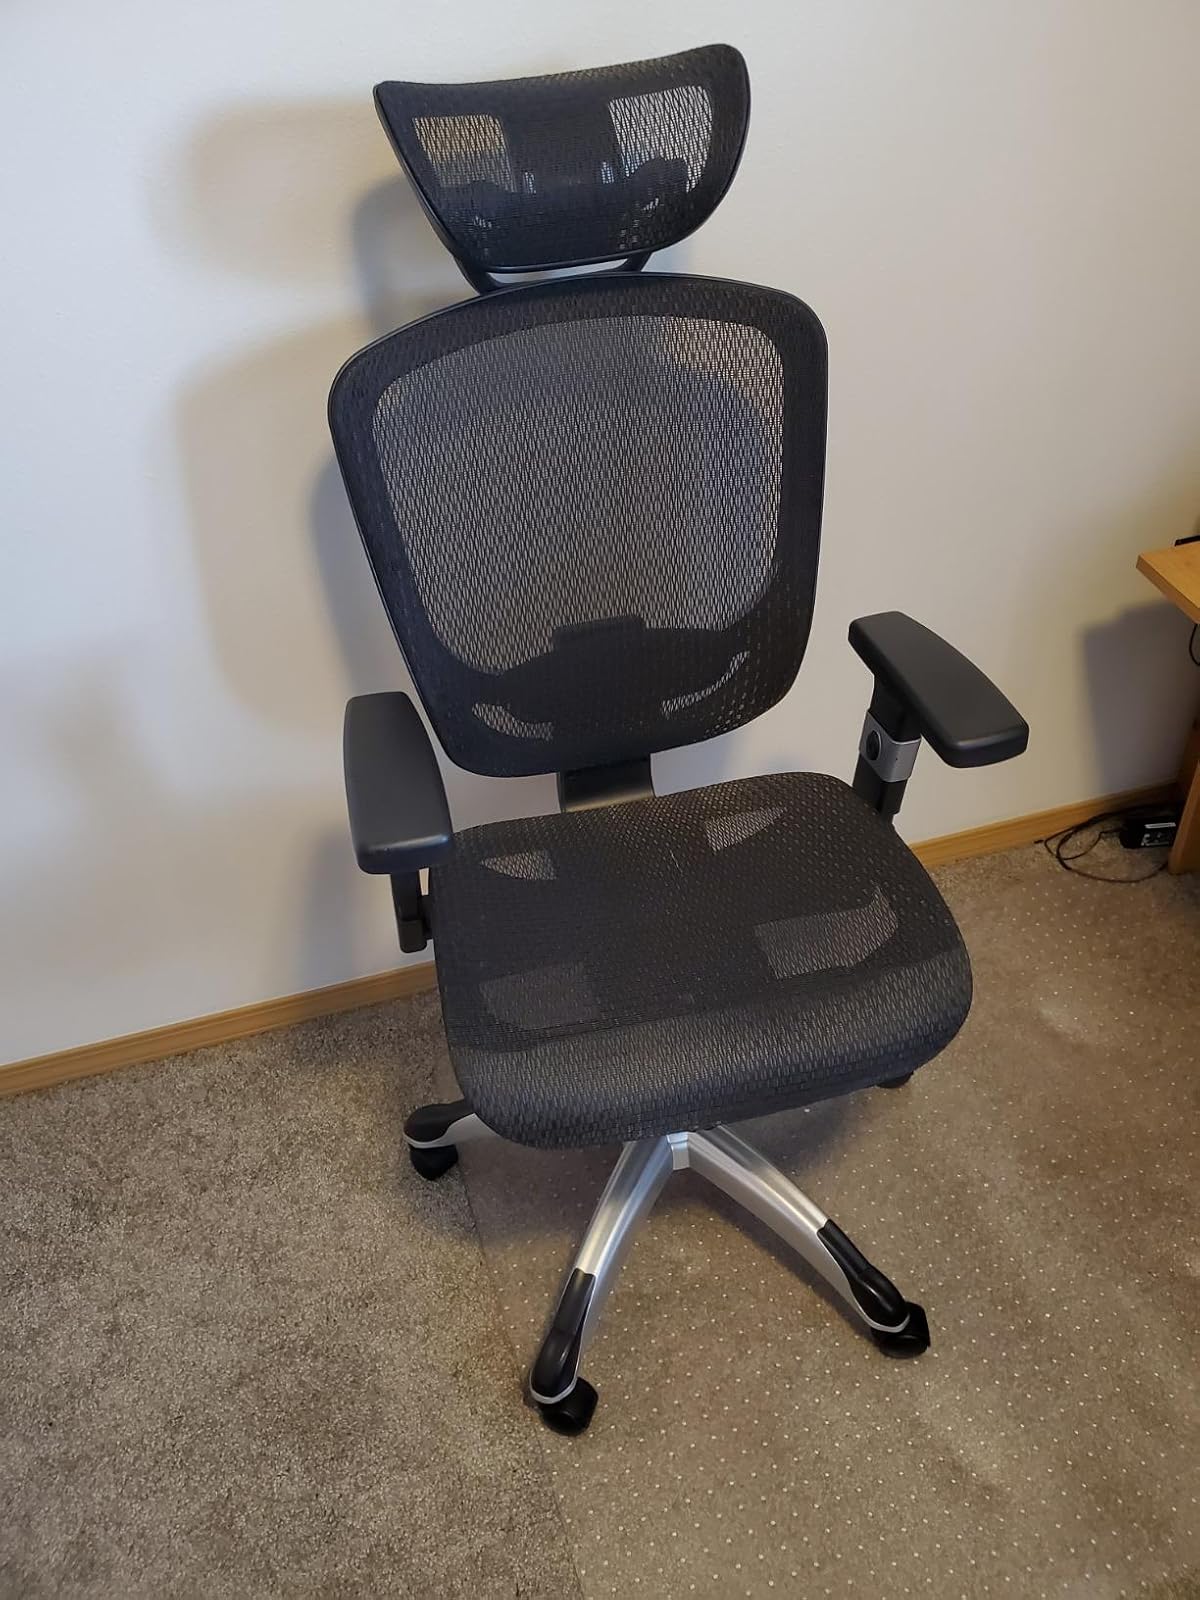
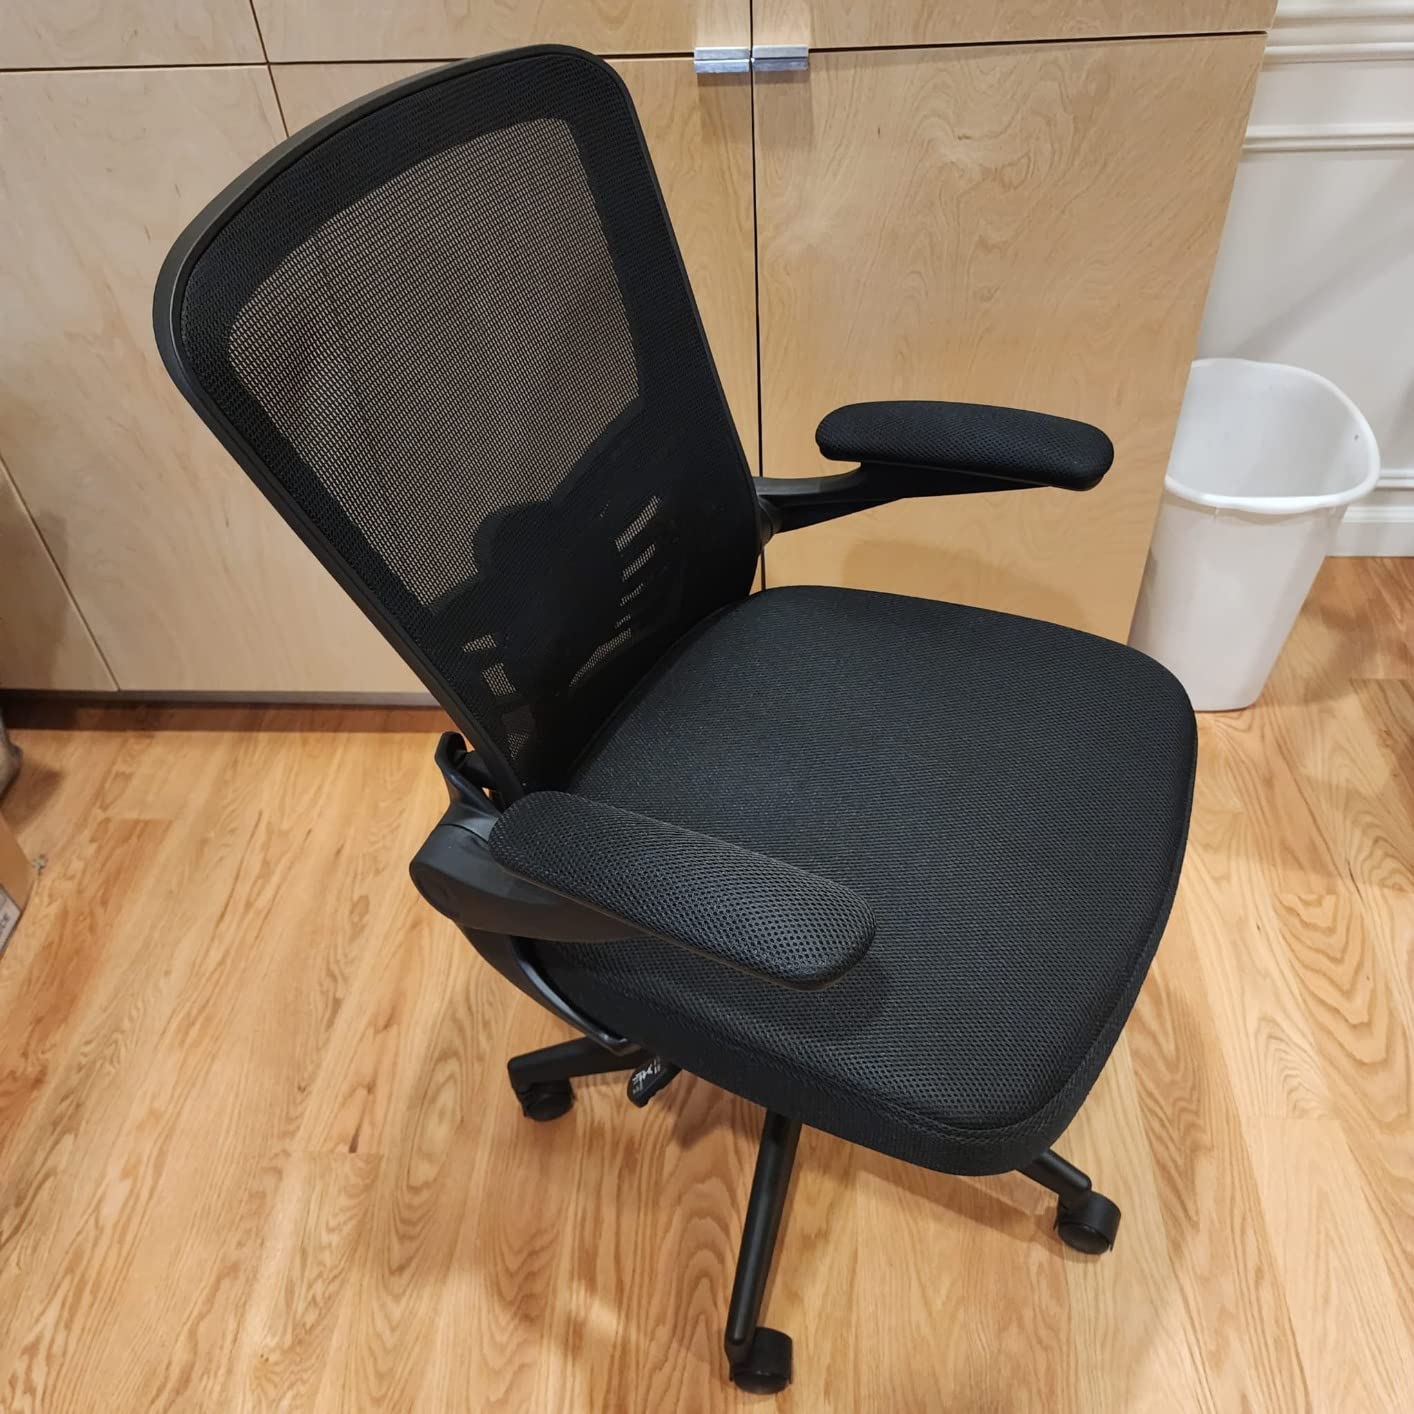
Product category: items_chair
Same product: no